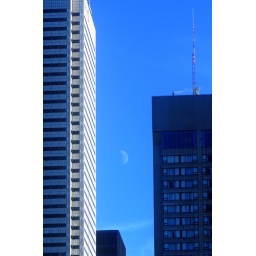
Moon in between two building at my window